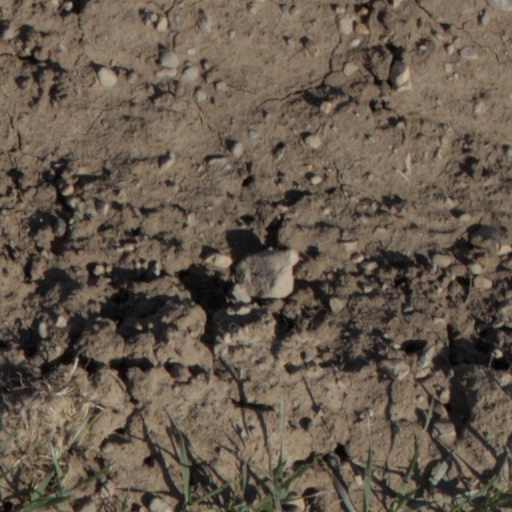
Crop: wheat